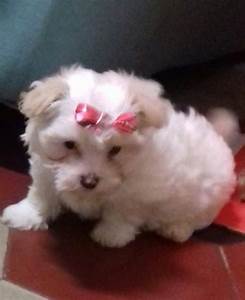
Label: cane